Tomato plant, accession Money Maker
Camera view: vertical (180 deg); turntable rotation: 180 degrees
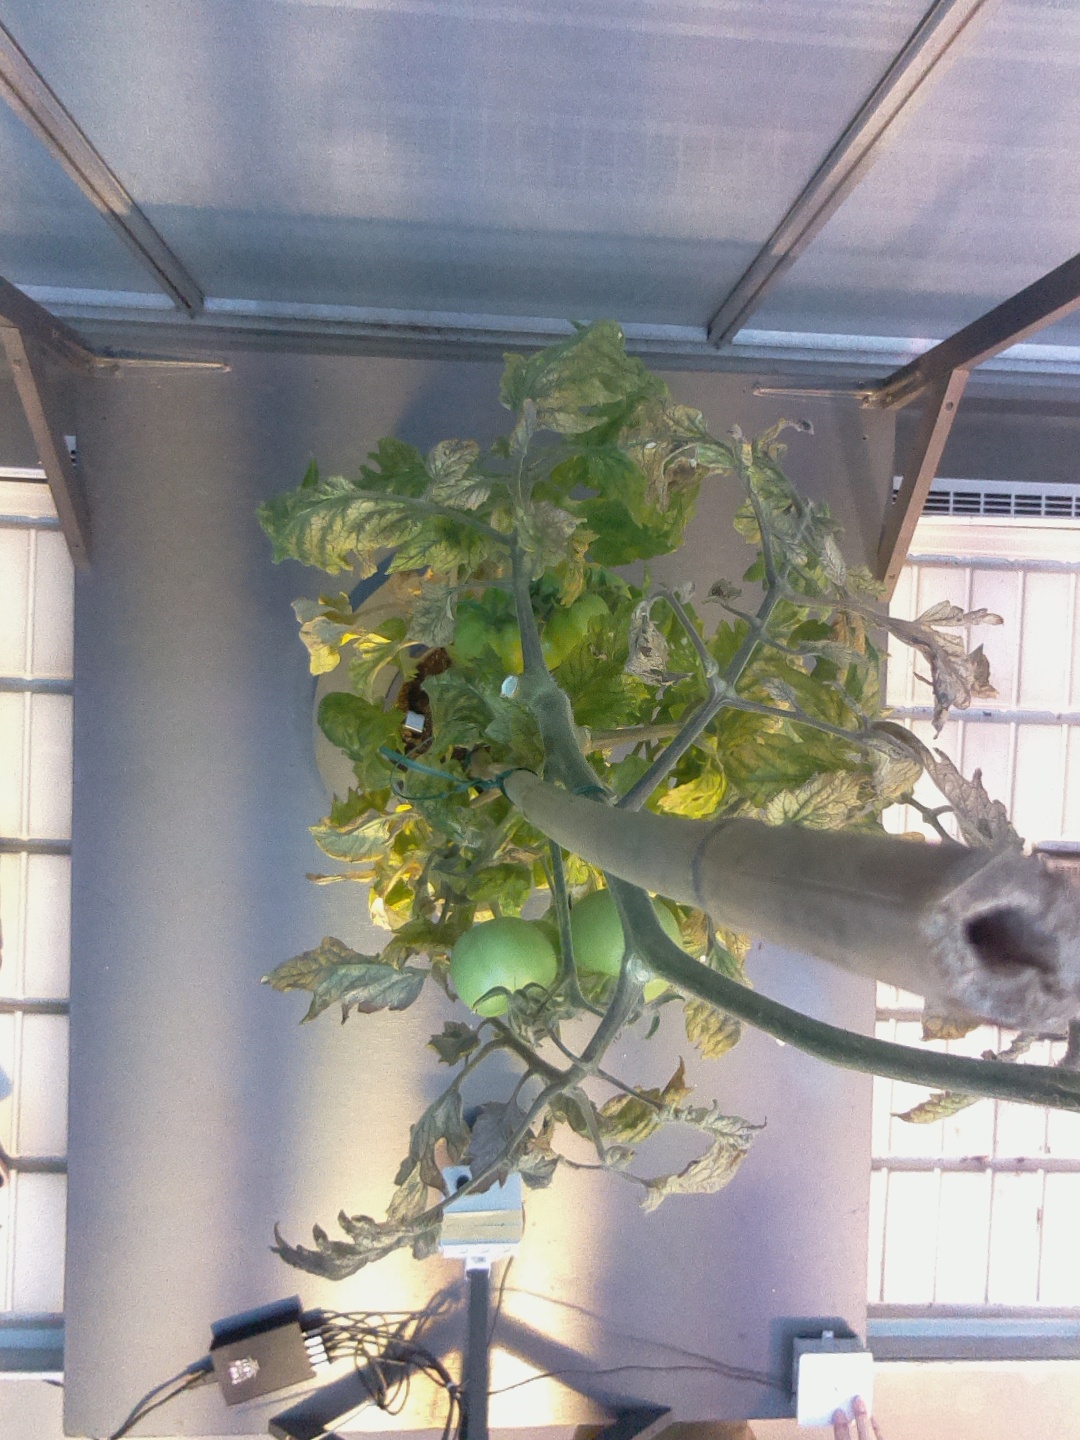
BBCH growth stage 79: 90% -100% of final fruit size